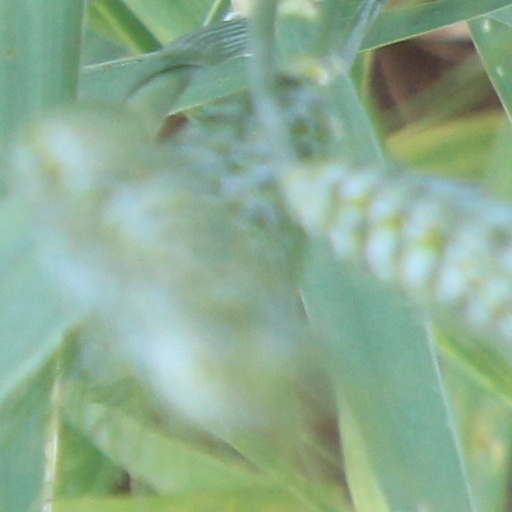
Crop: wheat